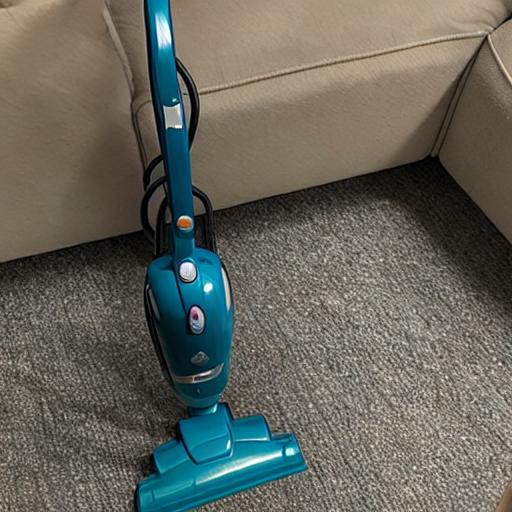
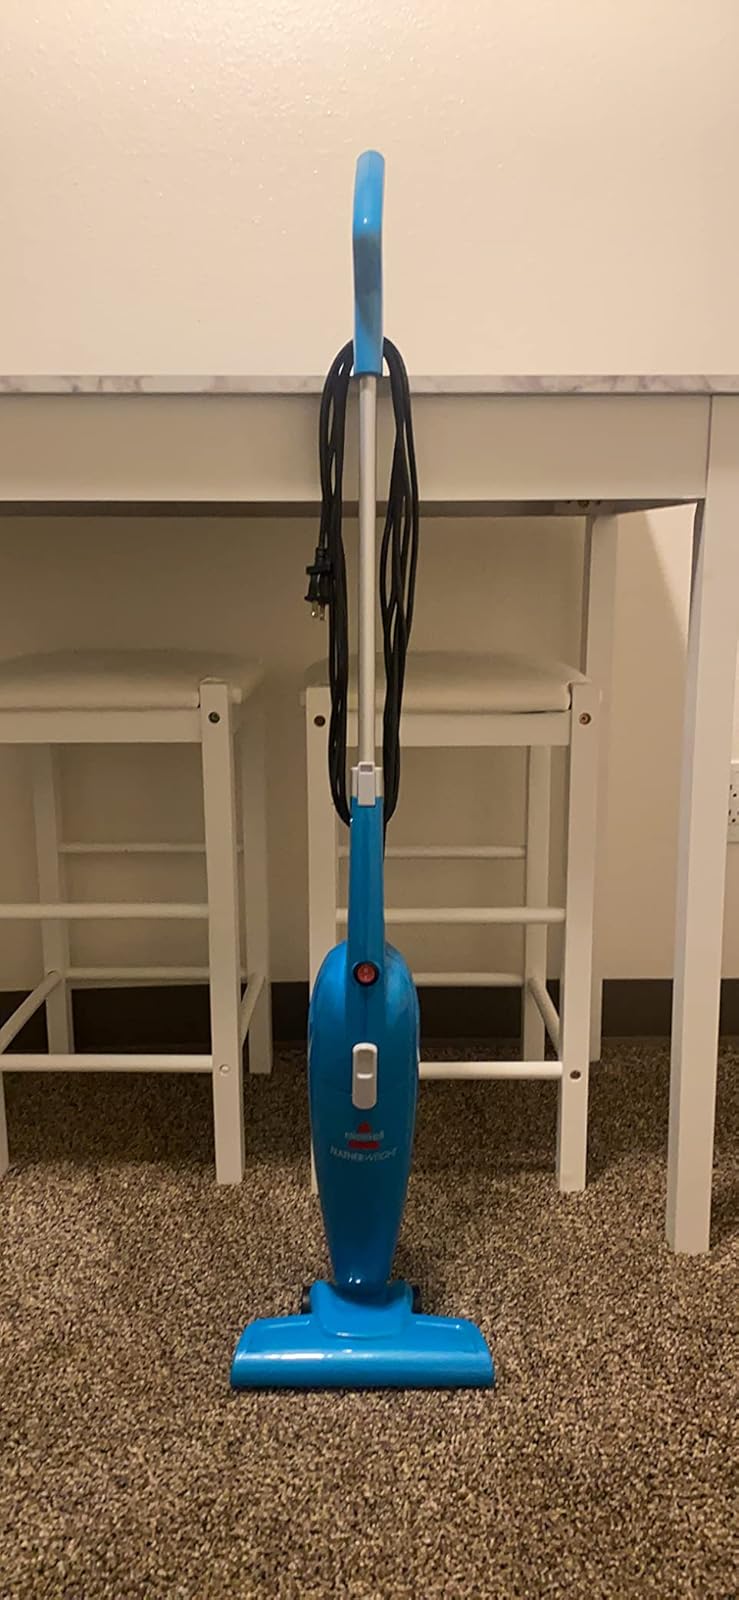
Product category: items_vacuum
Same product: no